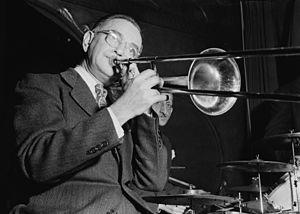
After You've Gone est une chanson composée par Turner Layton avec des paroles de Henry Creamer, sortie en 1918. D'un tempo modéré et influencée par le blues et le jazz, la chanson possède la particularité d'avoir pour l'époque un refrain tenant sur 20 mesures et non 32. Les paroles traitent du fait de se retrouver seul et se démarquent de la mélodie plus légère du titre. De plus, peu d'éléments laissent suggérer qu'il s'agisse d'une chanson écrite par deux Afro-Américains. Le premier enregistrement est dû à Henry Burr et Albert Campbell en 1918 et sera suivi d'une version solo par la chanteuse de cabaret Marion Harris quelques mois plus tard. L'enregistrement de Marion Harris reçoit un bon accueil commercial et marque, d'après la bibliothèque du Congrès, la transition du chant populaire américain d'un style retentissant et pompeux à une forme plus subtile, valant son entrée en 2012 à ladite bibliothèque.
Irving Milfred « Miff » Mole, né le 11 mars 1898 à Roosevelt et mort le 29 avril 1961, est un musicien de jazz américain spécialiste du trombone.